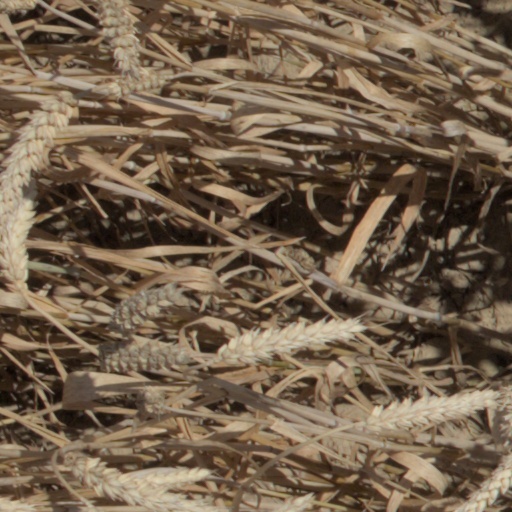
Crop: wheat